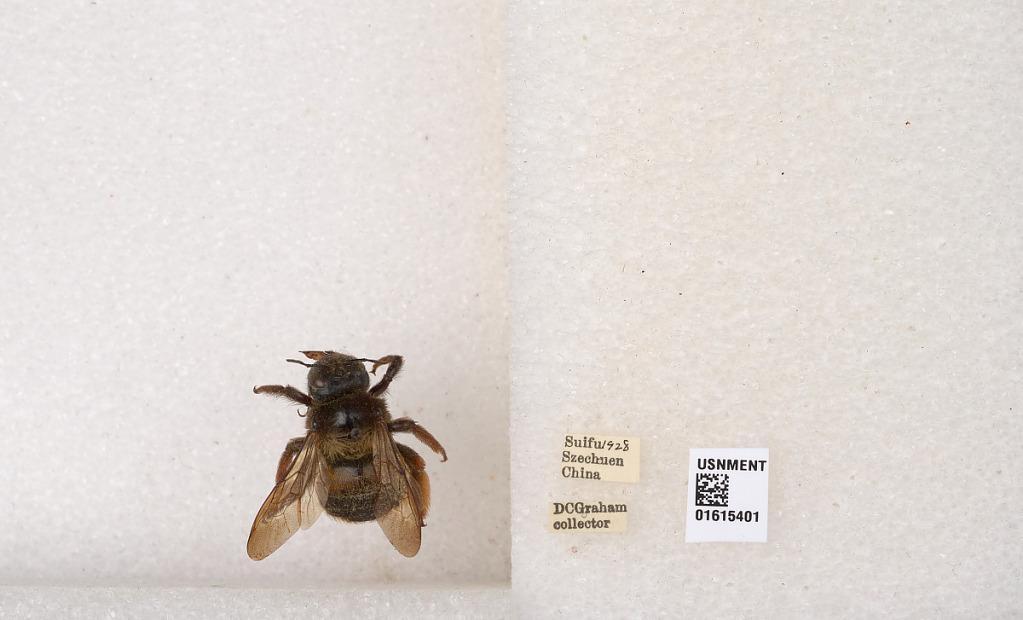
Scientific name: Xylocopa (Bomboixylocopa) rufipes Smith
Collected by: D. Graham
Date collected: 1928-1-1
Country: China
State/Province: Sichuan
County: Ybin Shi
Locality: Suifu